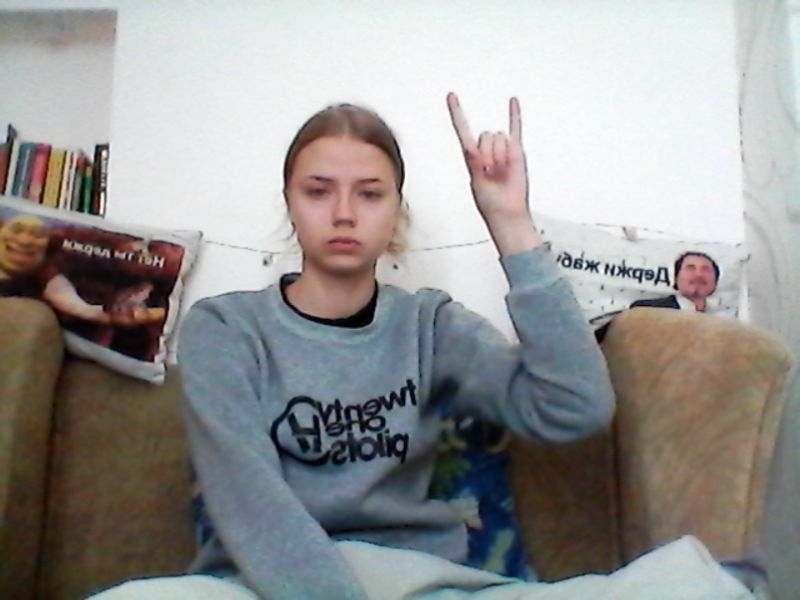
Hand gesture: rock